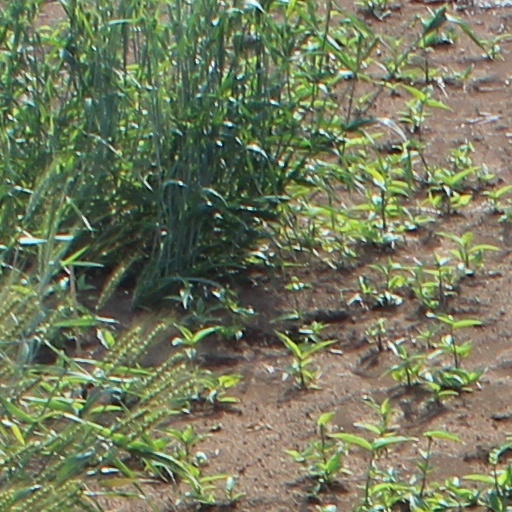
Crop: wheat